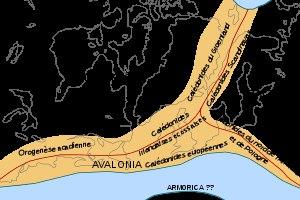
Les Alpes scandinaves ou Scandes sont une chaîne de montagnes s'étendant tout le long de la côte ouest de la péninsule Scandinave. Elles couvrent l'essentiel de la Norvège, le Nord-Ouest et l'Ouest de la Suède ainsi qu'une toute petite partie de l'Extrême-Nord de la Finlande. Il s'agit d'une des plus importantes chaînes de montagnes d'Europe, s'étirant du sud-ouest au nord-est sur 1 700 km, avec une largeur maximale de 300 km. La chaîne possède deux zones de haute altitude, une au sud de la Norvège, autour du Jotunheimen où se trouve le Galdhøpiggen, point culminant de la chaîne et du pays concerné, et une autre dans le Nord de la Suède, avec le Kebnekaise, point culminant du pays — le point culminant de Finlande se trouve aussi dans la chaîne : il s'agit du Halti.